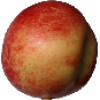
Label: Nectarine 1